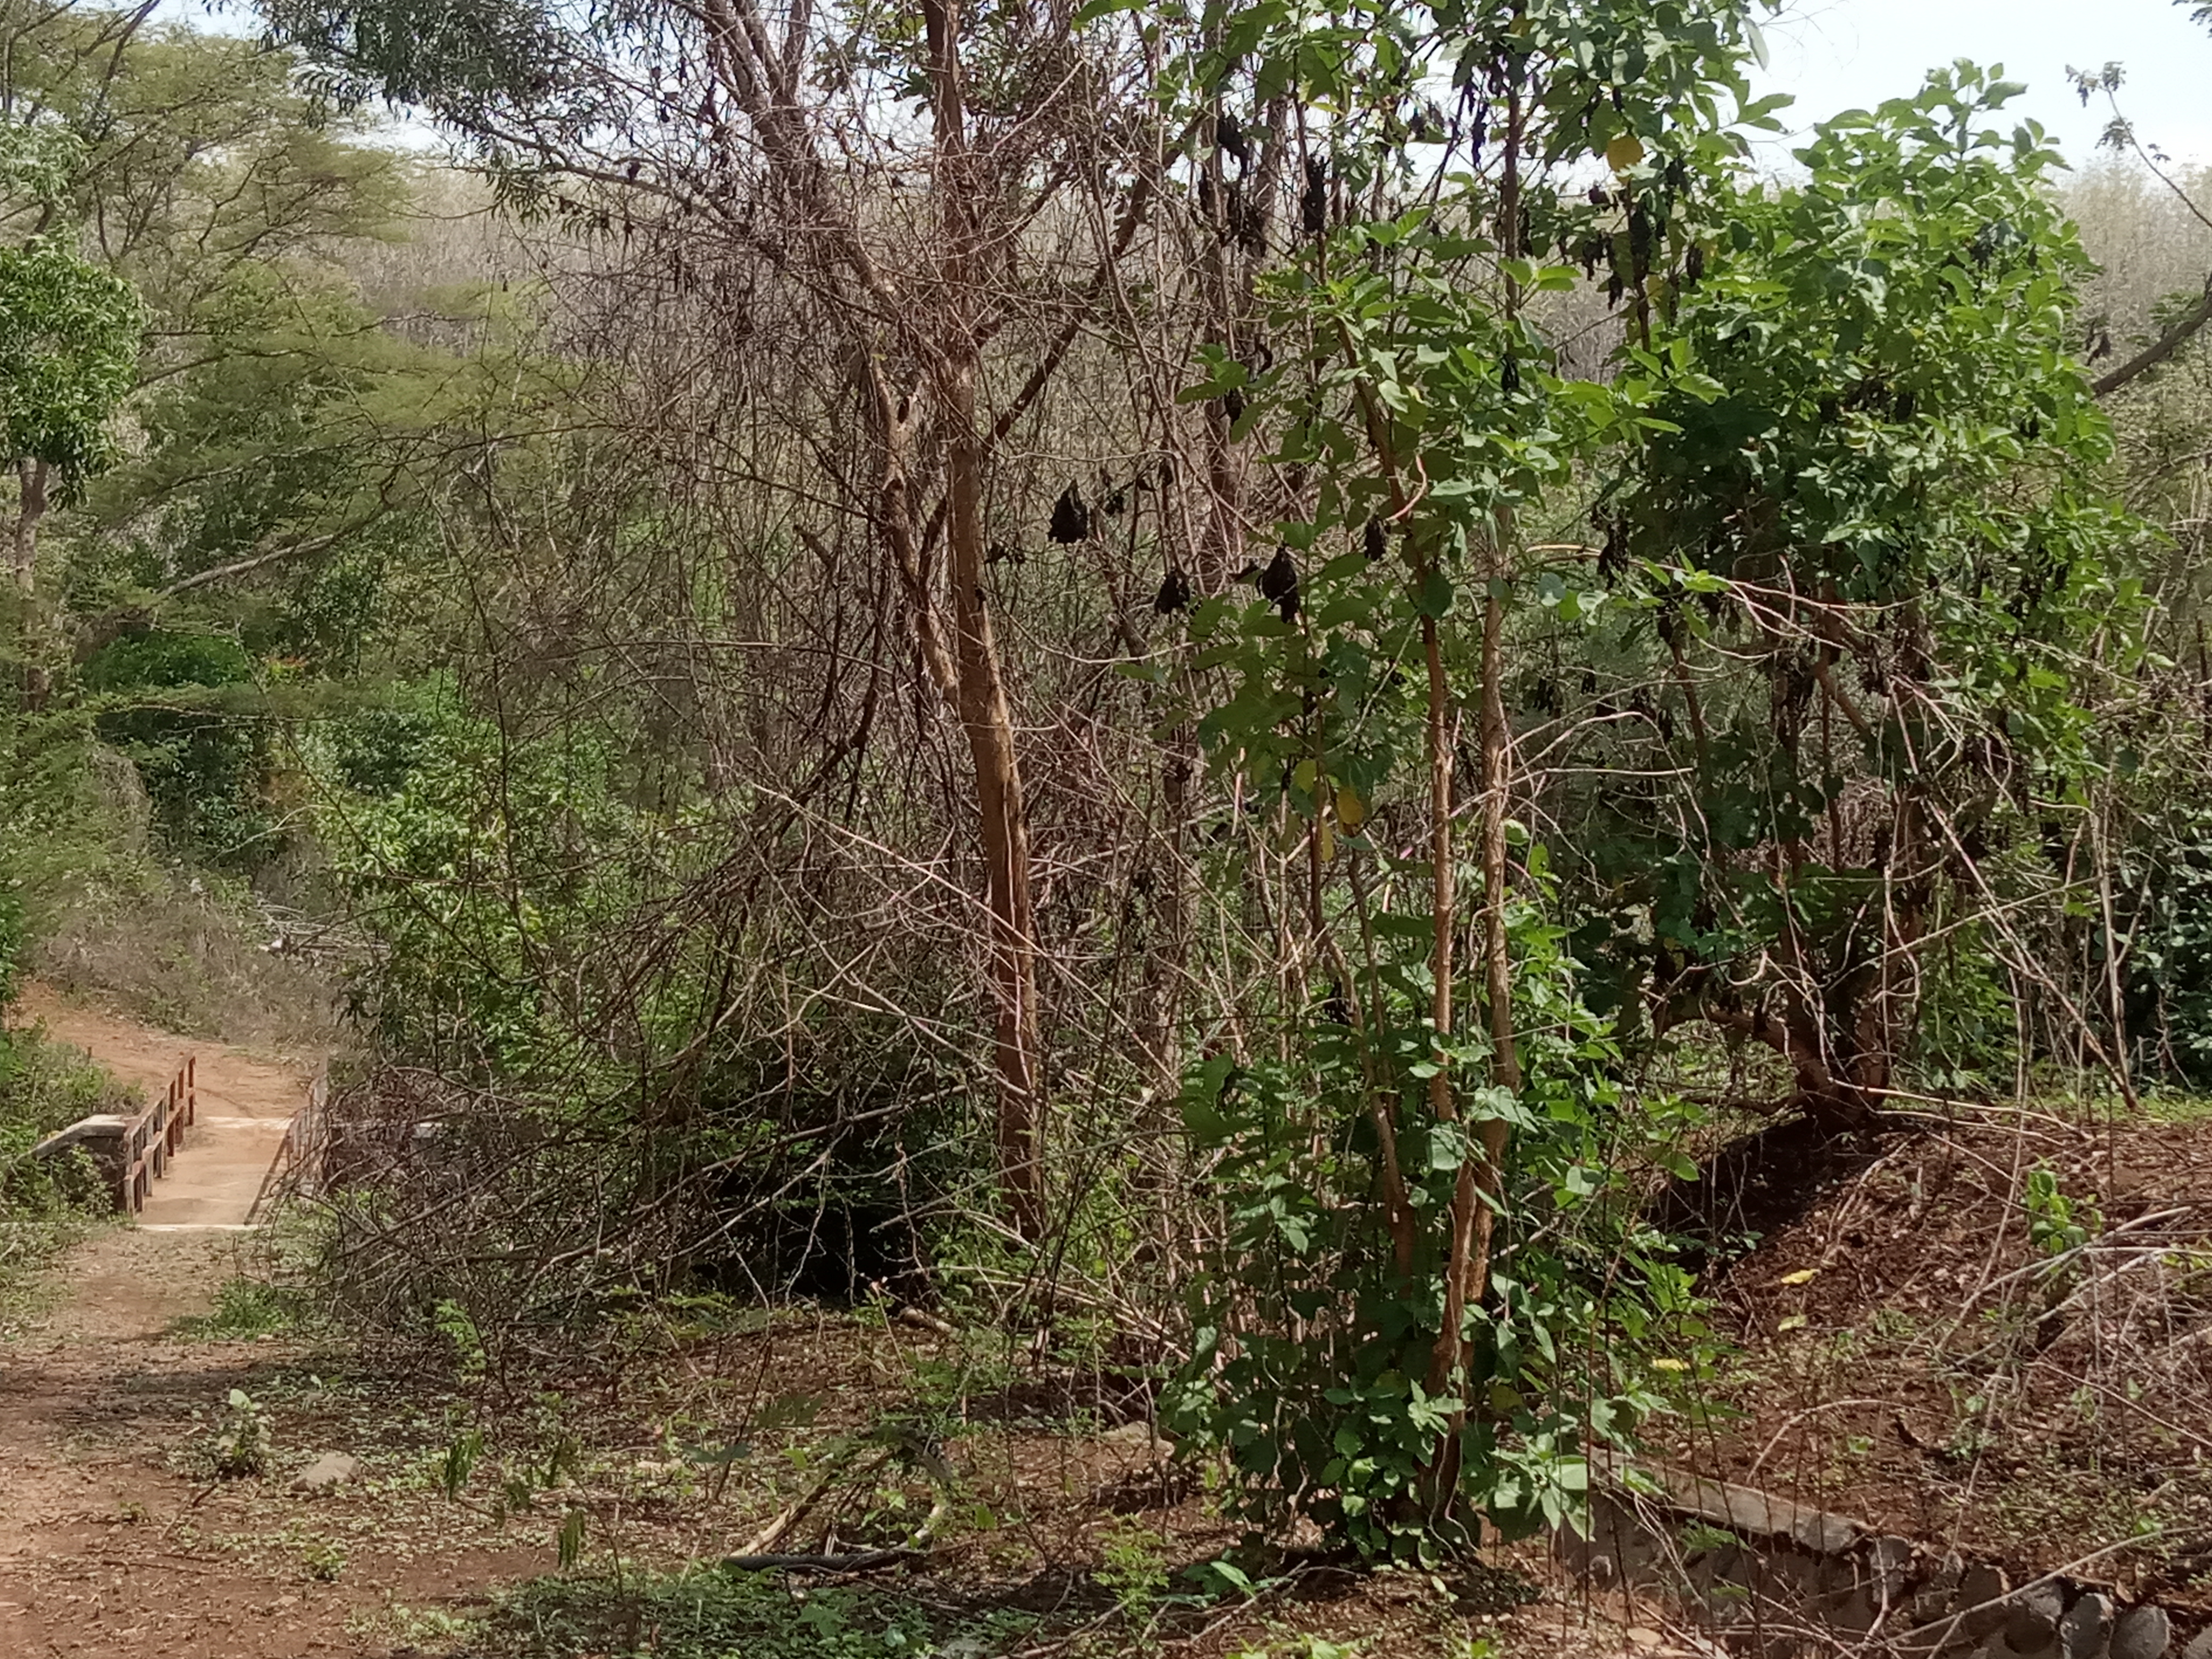
nature, tree, vegetation, plant, shrubland, plant community, woody plant, shrub, leaf, forest, subshrub, woodland, grass, land lot, trail, flower, soil